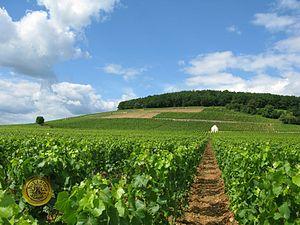
Colline des Cortons - Eté
La Maison Louis Latour, négociant-éleveur de vins rouges et blancs en Bourgogne, France, est actuellement dirigée par Louis-Fabrice Latour, septième Louis Latour. La société est fondée en 1797, et est restée familiale. La maison Louis Latour représente la plus grande propriété de grands crus en Côte-d'Or avec un total de 28,63 hectares.